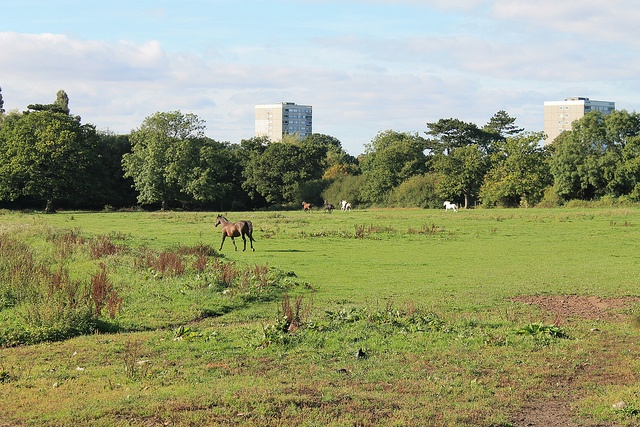
Many horses running around a field with buildings in the background.
A horse walking across a lush green field.
a horse walking in a green field bordering a city skyline.
A horse is on a big green field with tall buildings in the background.
Horses walking in meadow with trees and buildings in background.